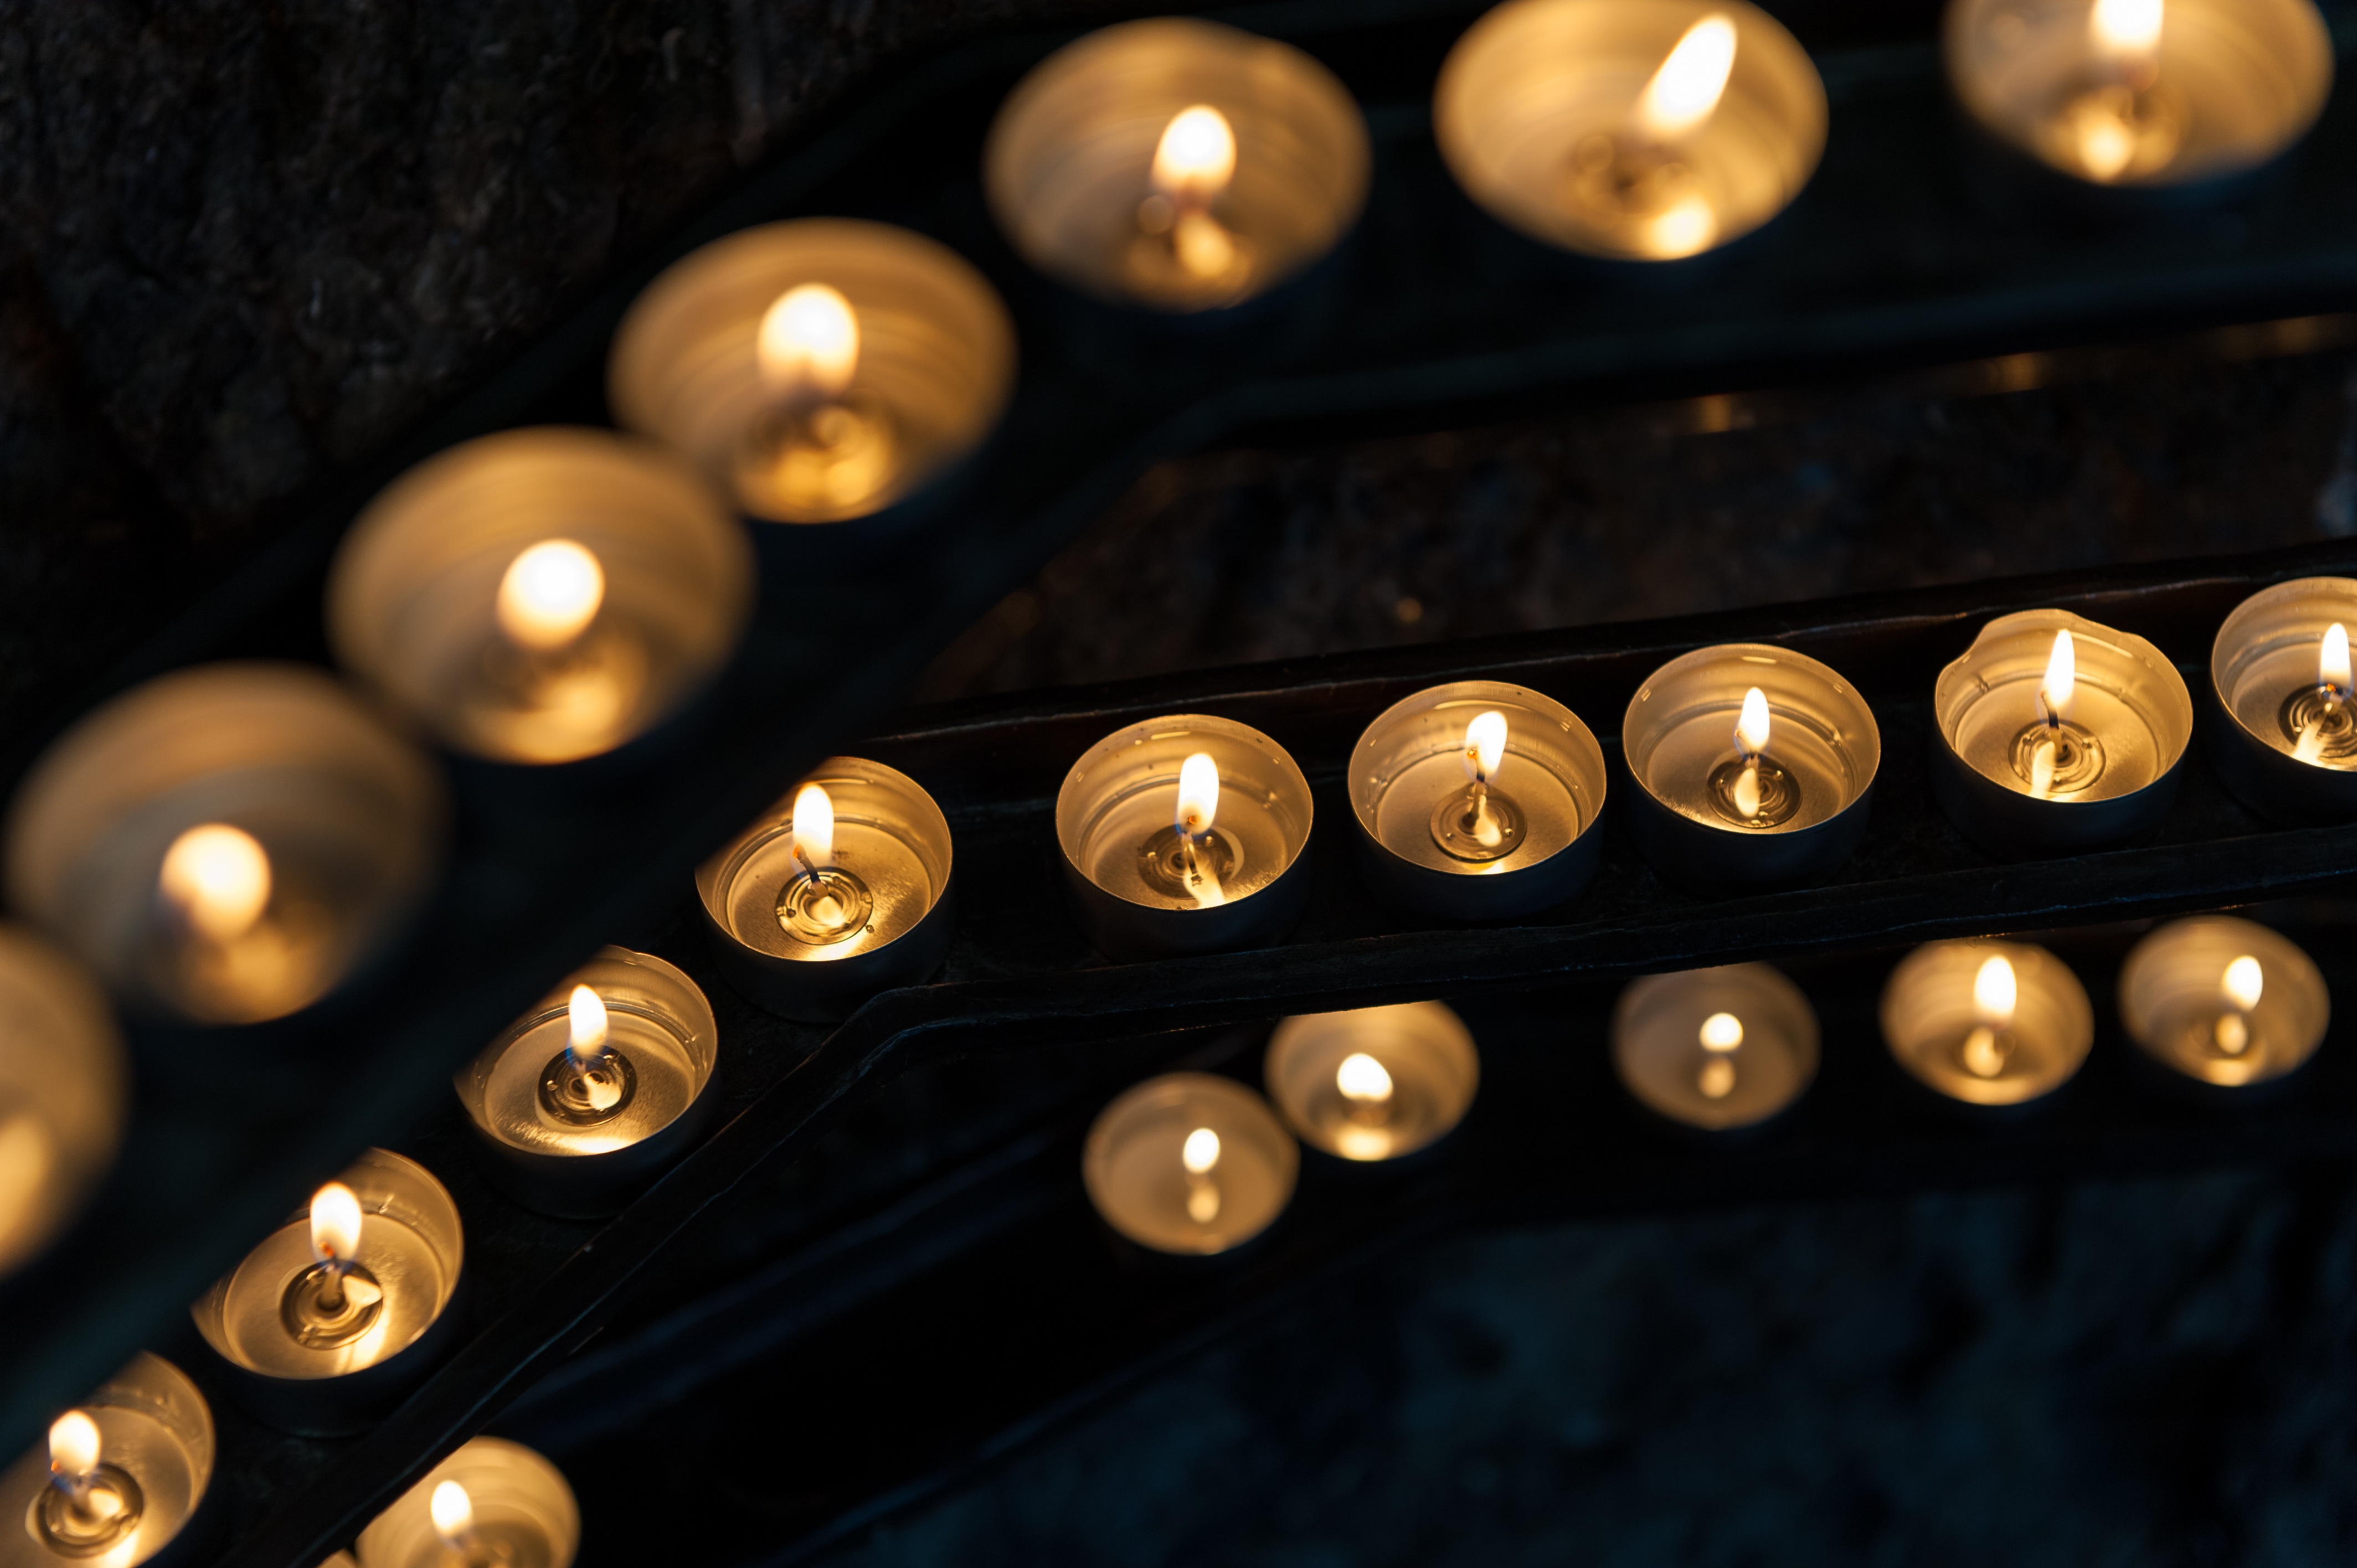
light, guitar, flame, church, candle, lighting, circle, close up, jewellery, candles, gold, wick, wax, macro photography